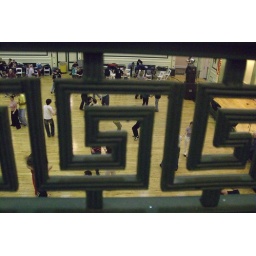
Me trying to be all artsy fartsy with the railing around the balcony above the dance floor at Soldiers and Sailors...